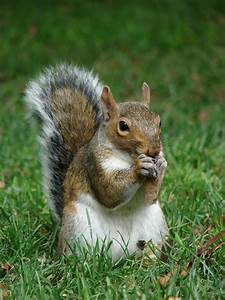
Label: scoiattolo